Elaine Didier

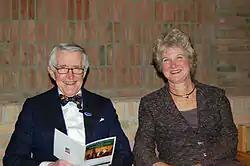
Didier at the Ford Library on March 21, 2006, with Henry Catto, an ambassador of the United States to a variety of countries

In 2007, Didier increased the number of public events at the library, including visits by Pulitzer Prize-winning journalist Charlie Savage, the Washington Post's Bob Woodward, former U.S. ambassador to Britain Henry Catto, former National Security Advisor Brent Scowcroft, and others in a series of lectures that resulted in increased reference requests at the library. In August 2007, Didier was appointed to a selection panel of judges to choose the official symbol of the 100th anniversary of the Boy Scouts of America. Two months later in October 2007, Didier was filmed in two-hour live broadcast on C-SPAN that featured the 21 million pages of documents and 500,000 audio-visual materials in Gerald Ford's library. In the C-SPAN series, entitled ""Presidential Libraries: History Uncovered"," Didier and supervisory archivist David Horrocks showed off special documents that have been used by researchers like Bob Woodward and artifacts such as Ford's Eagle Scout medal and the Profile in Courage Award he received at the Kennedy Library in 2001.